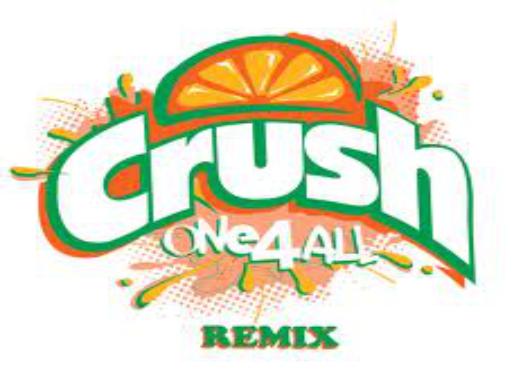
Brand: Crush
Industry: Food